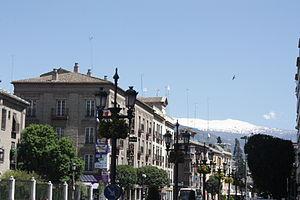
Vue de la Sierra Nevada depuis l'Acera de Darro, une voie de la ville de Grenade, en Espagne.
Grenade, est une ville espagnole, capitale de la province de Grenade au sud-est de l'Andalousie. Elle s'étend sur plusieurs collines au pied de la Sierra Nevada, au confluent de trois rivières, le Beiro, le Darro et le Genil.